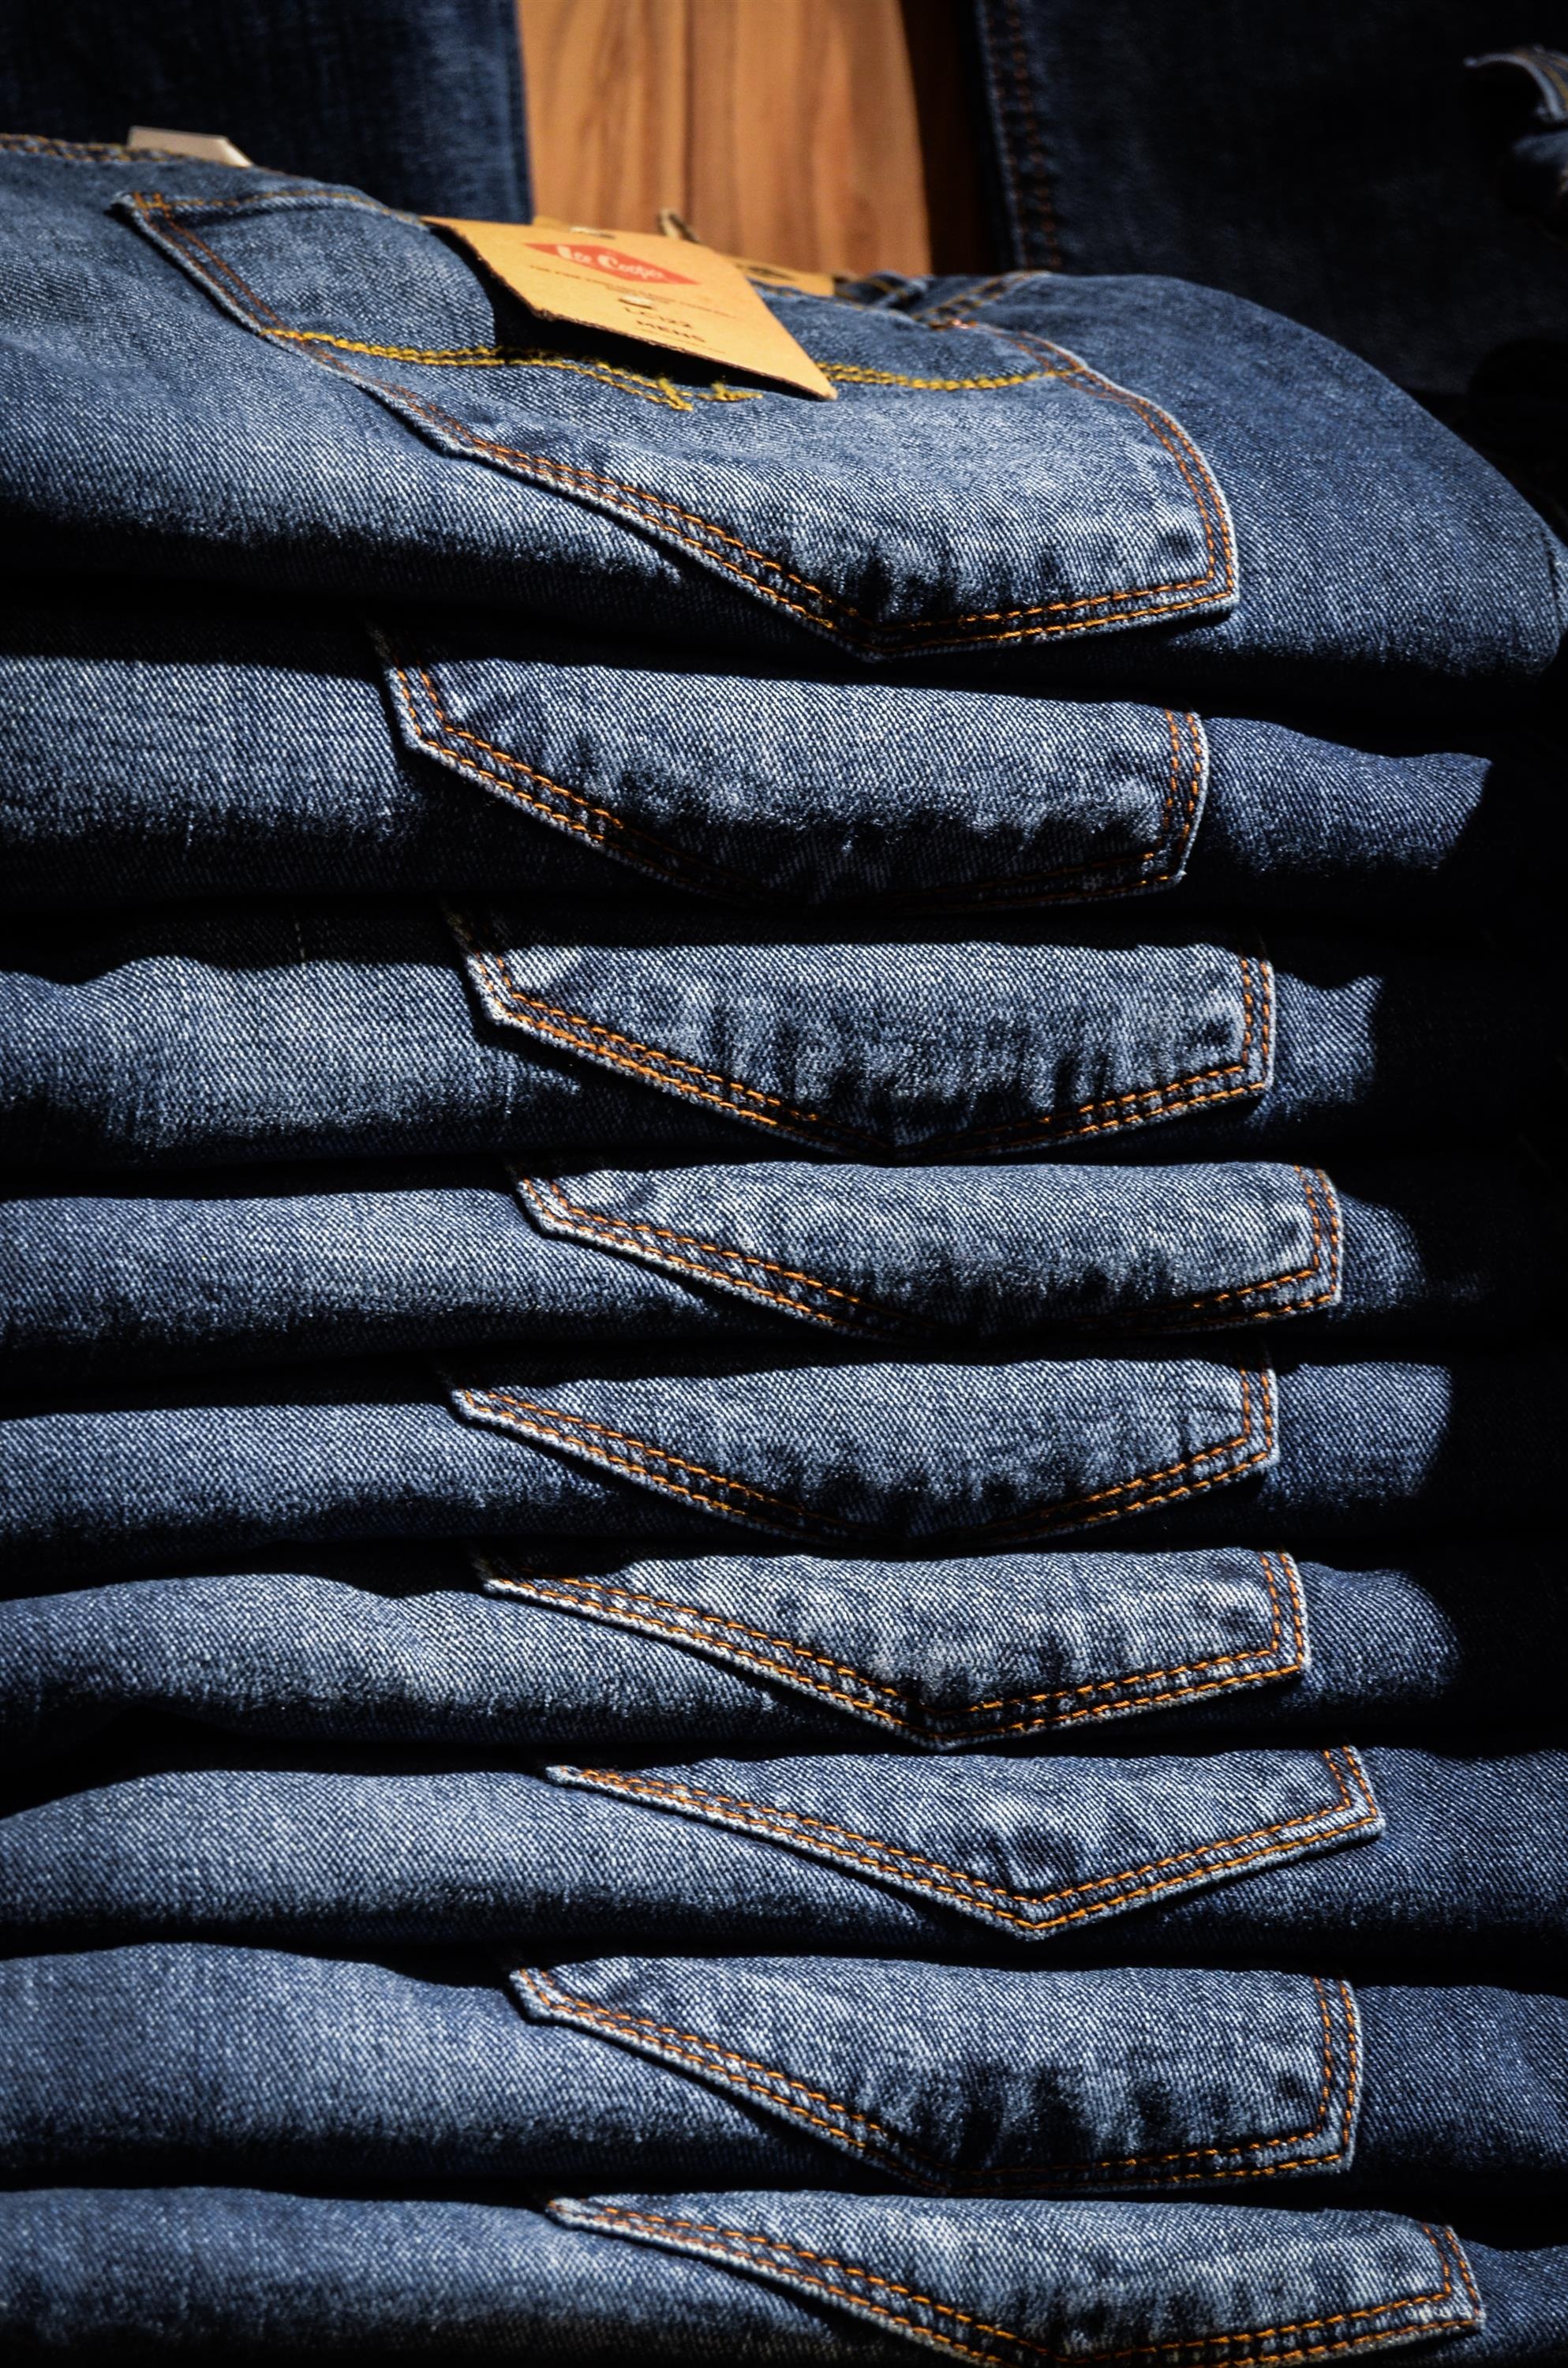
wood, leather, fur, shop, jeans, shelf, blue, business, clothing, shopping, black, material, close up, pants, textile, footwear, buy, exhibition, clothes